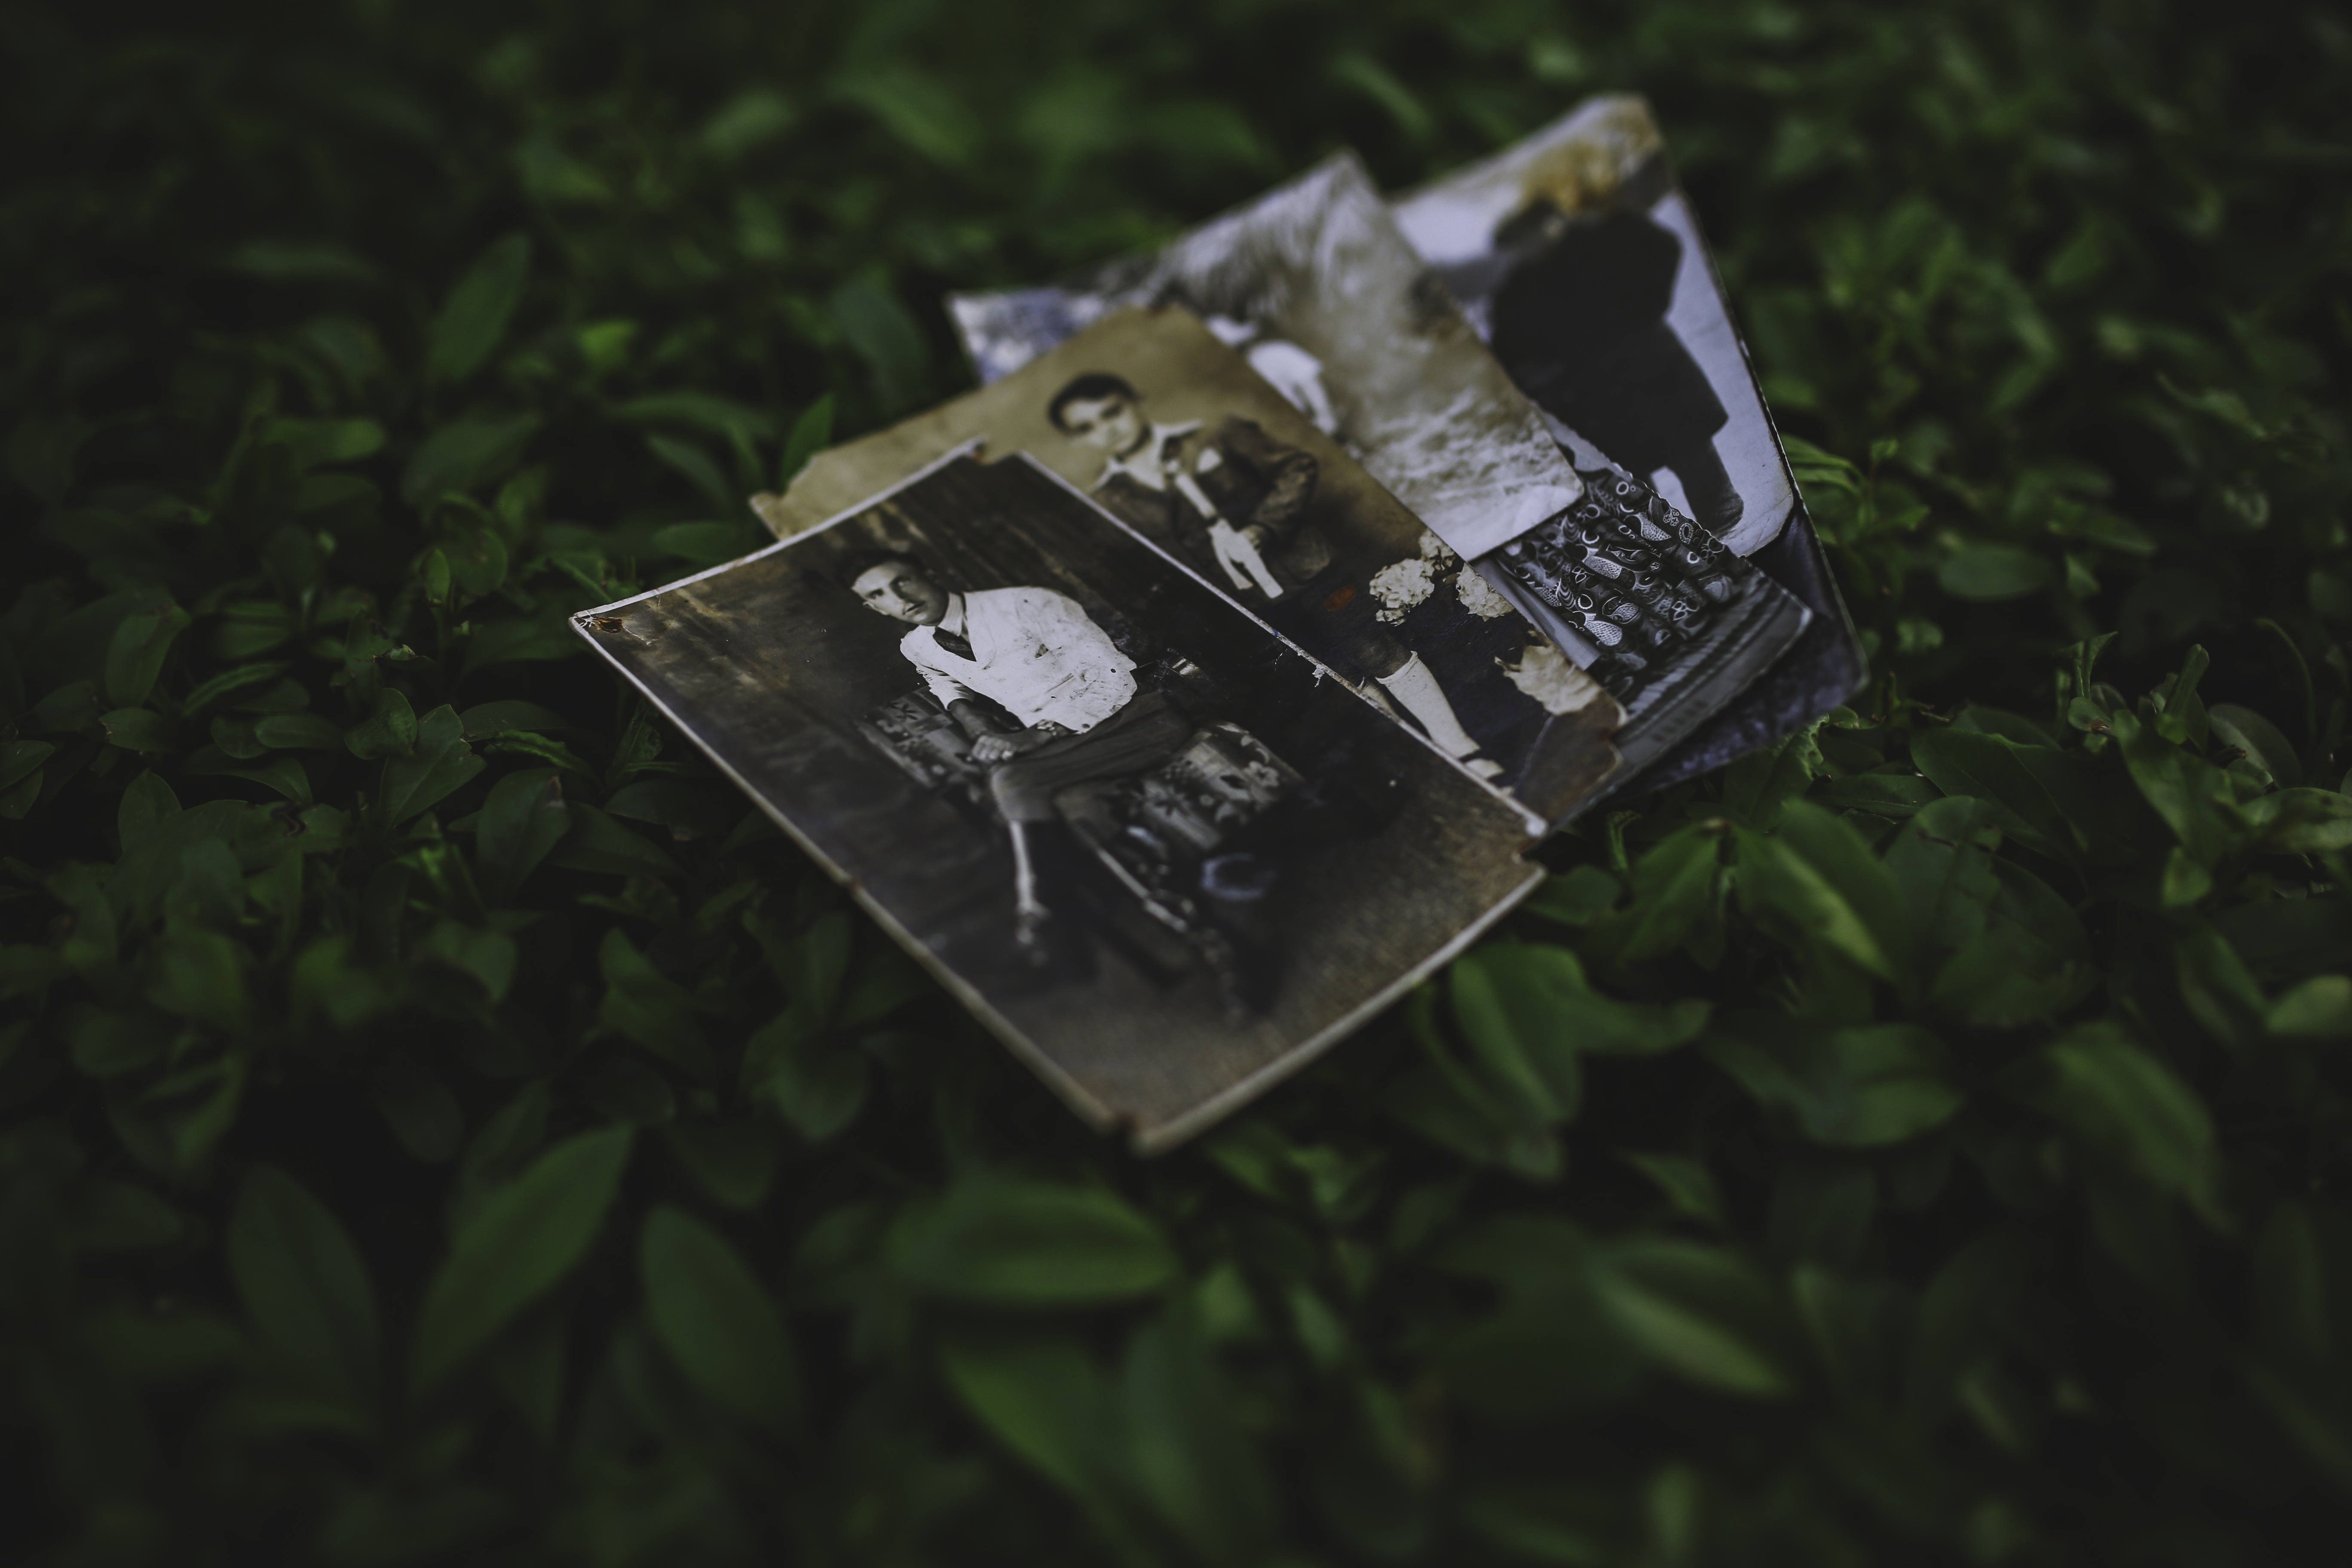
man, people, vintage, retro, leaf, old, green, human, pictures, men